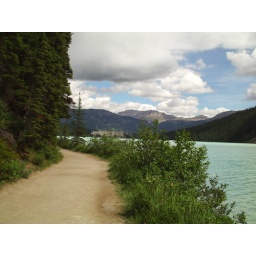
I liked the winding road and the winding lake around it.